Trinity Valley Community College

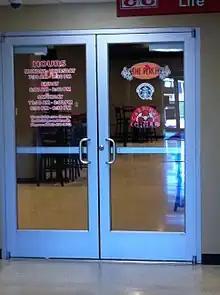
Entrance to Cardinal Grill.

Trinity Valley has an athletics program offering the following sports: football, cheer, dance, volleyball, basketball, softball, and soccer. The Trinity Valley nickname is the Cardinals. An eSports program was also added in the 2019–2020 School Year.